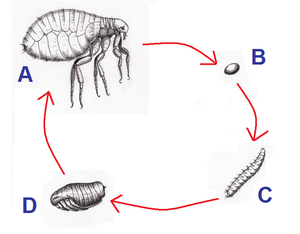
La puce de l'homme est une espèce] de siphonaptères, un parasite de la peau humaine.